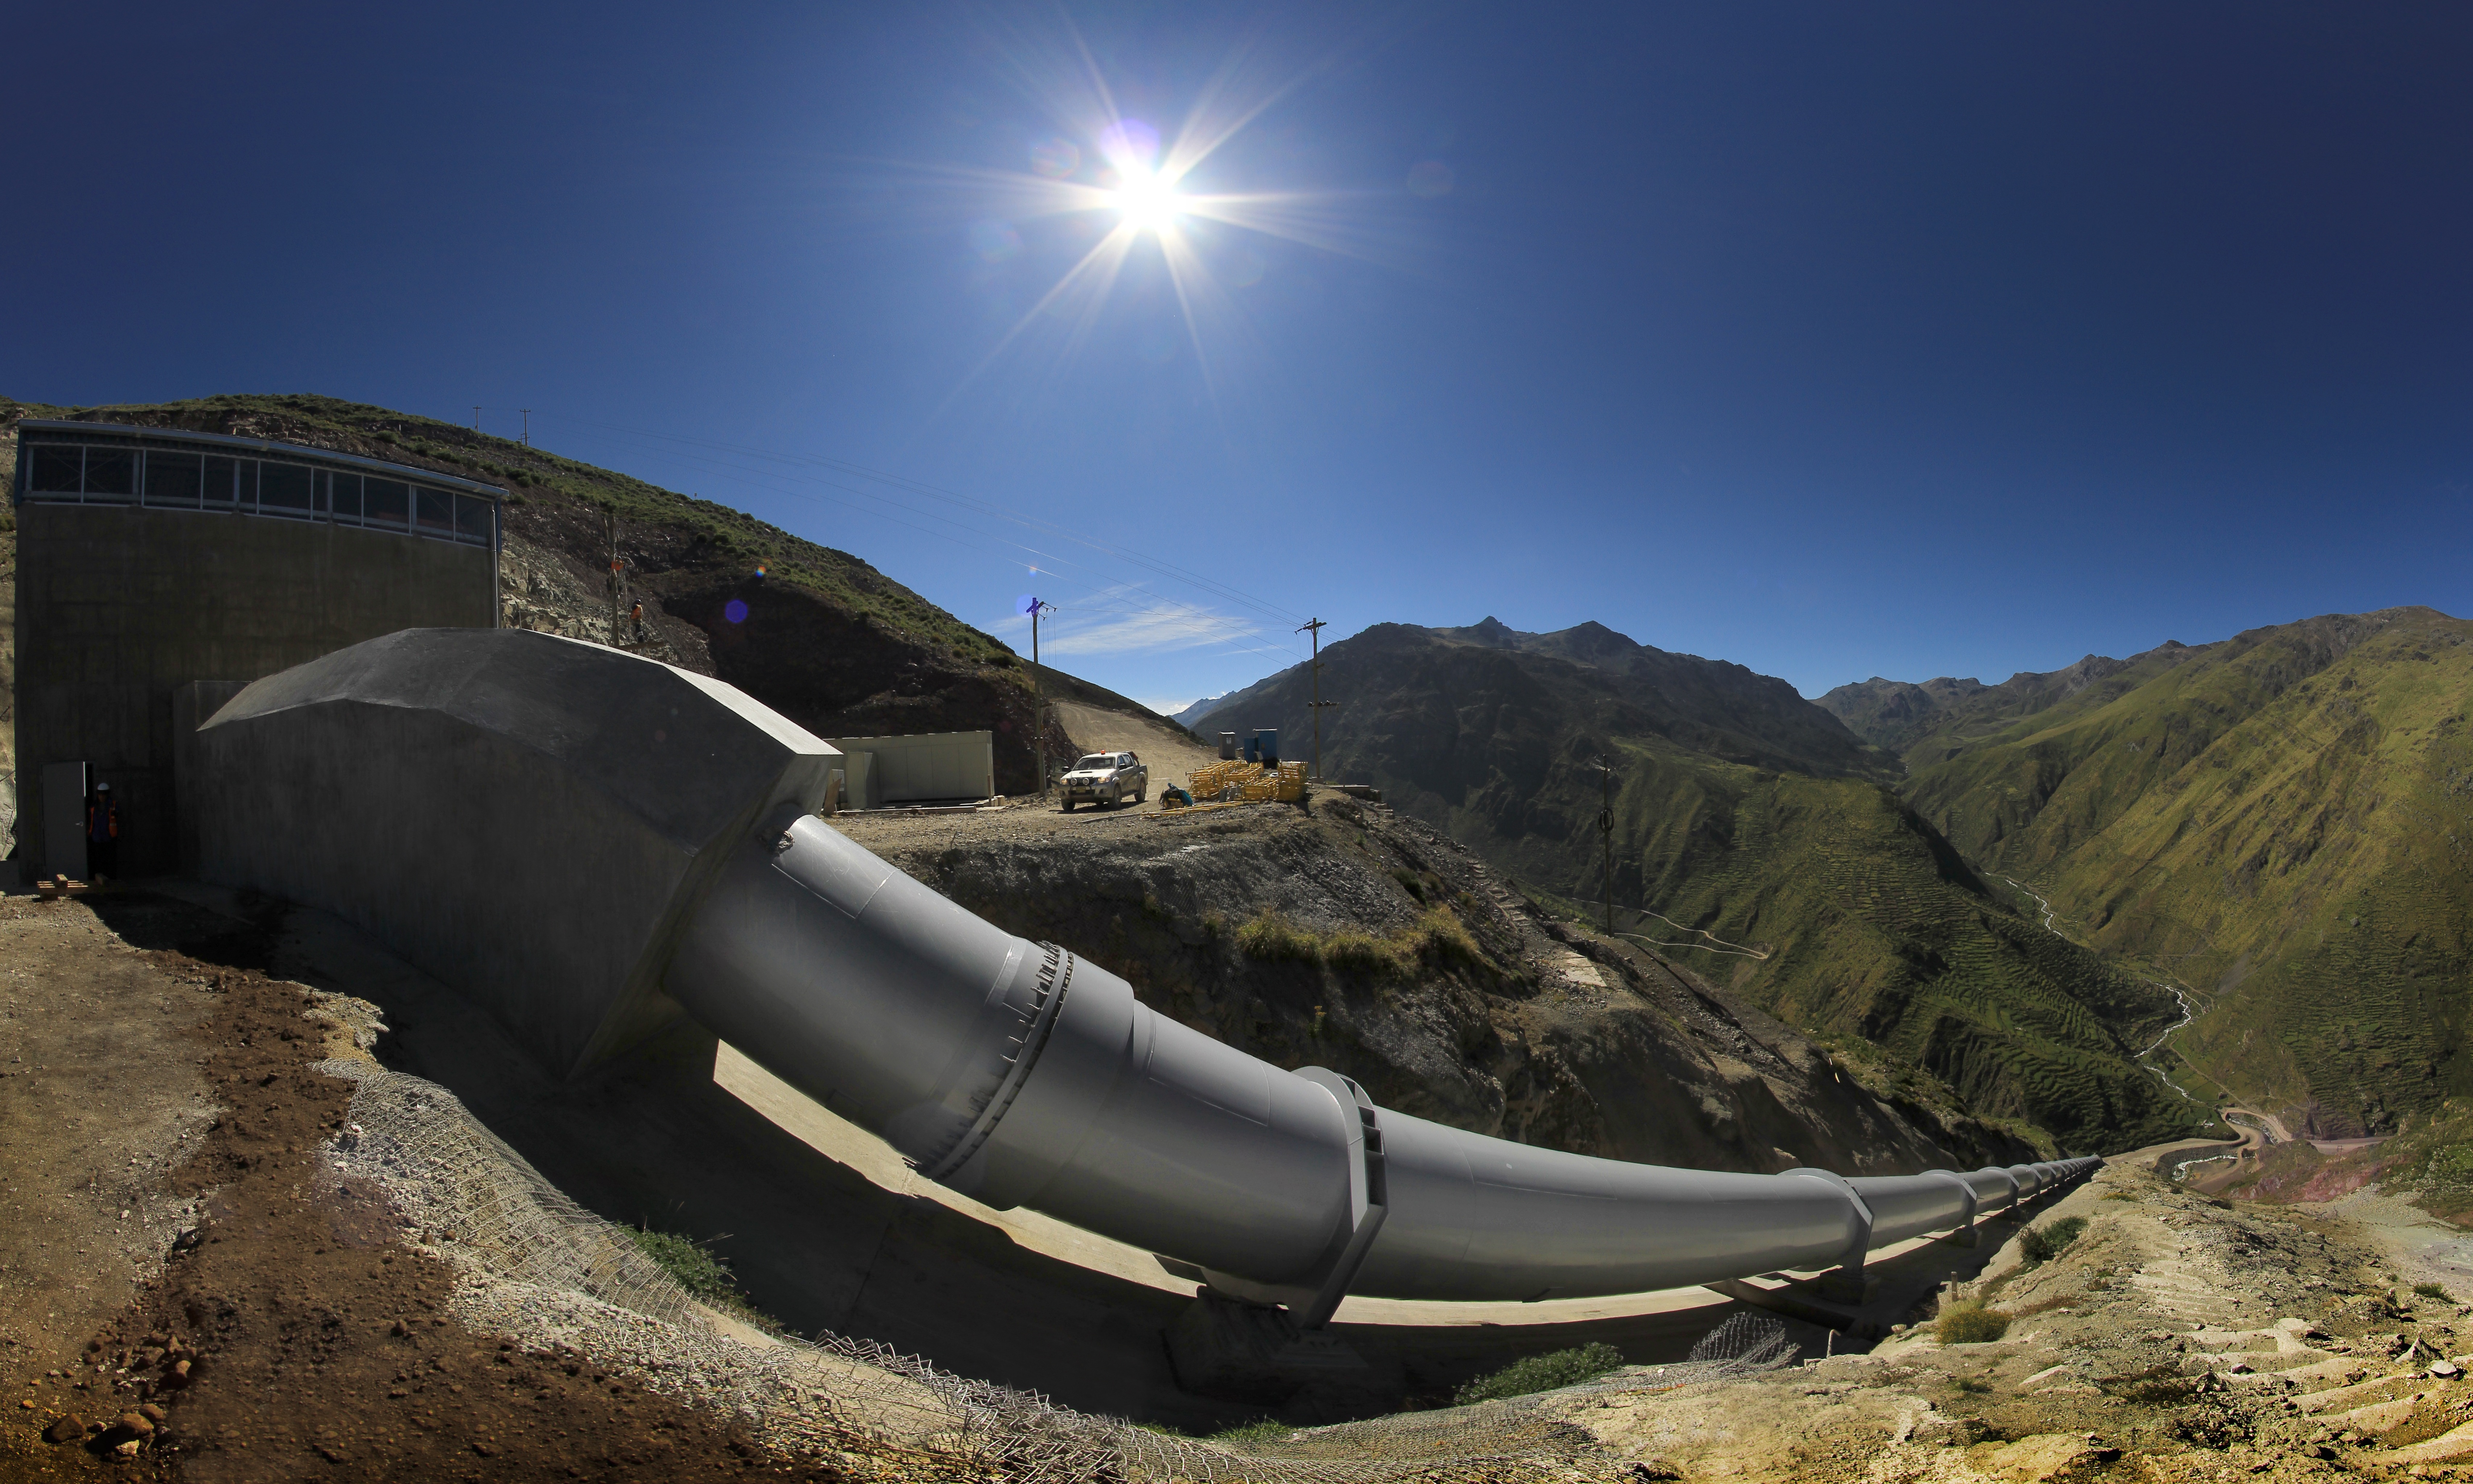
vehicle, extreme sport, gate, peru, power plant, pipe, dredge, hydroelectric power station, huanza, water dam, atmosphere of earth